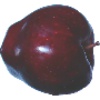
Label: Apple Red Delicious 1